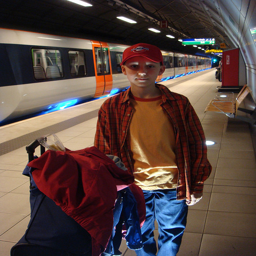
A man carrying luggage while walking next to a train.
A young boy wearing a red cap in a train station.
A boy standing in a subway station with a bag of luggage.
A boy in a hat with his luggage standing in front of a subway
A body standing in a train station next to a suit case.